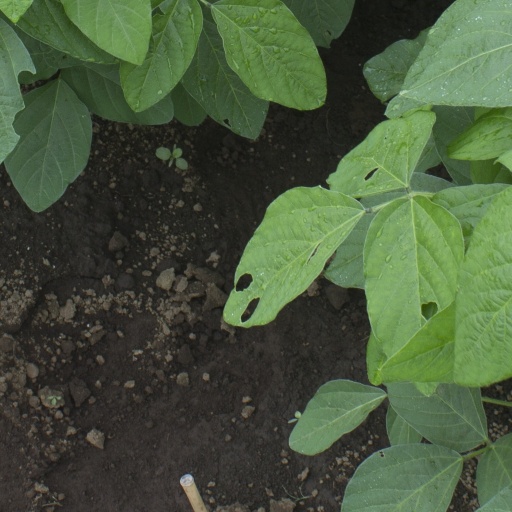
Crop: soybean